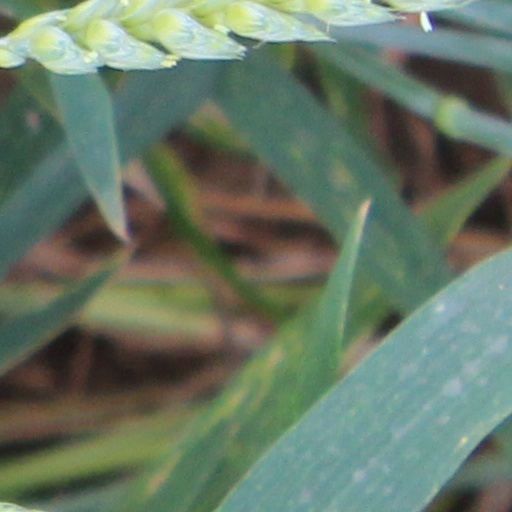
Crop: wheat